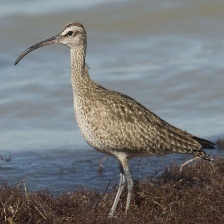
Species: WHIMBREL
Scientific name: NUMENIUS PHAEOPUS